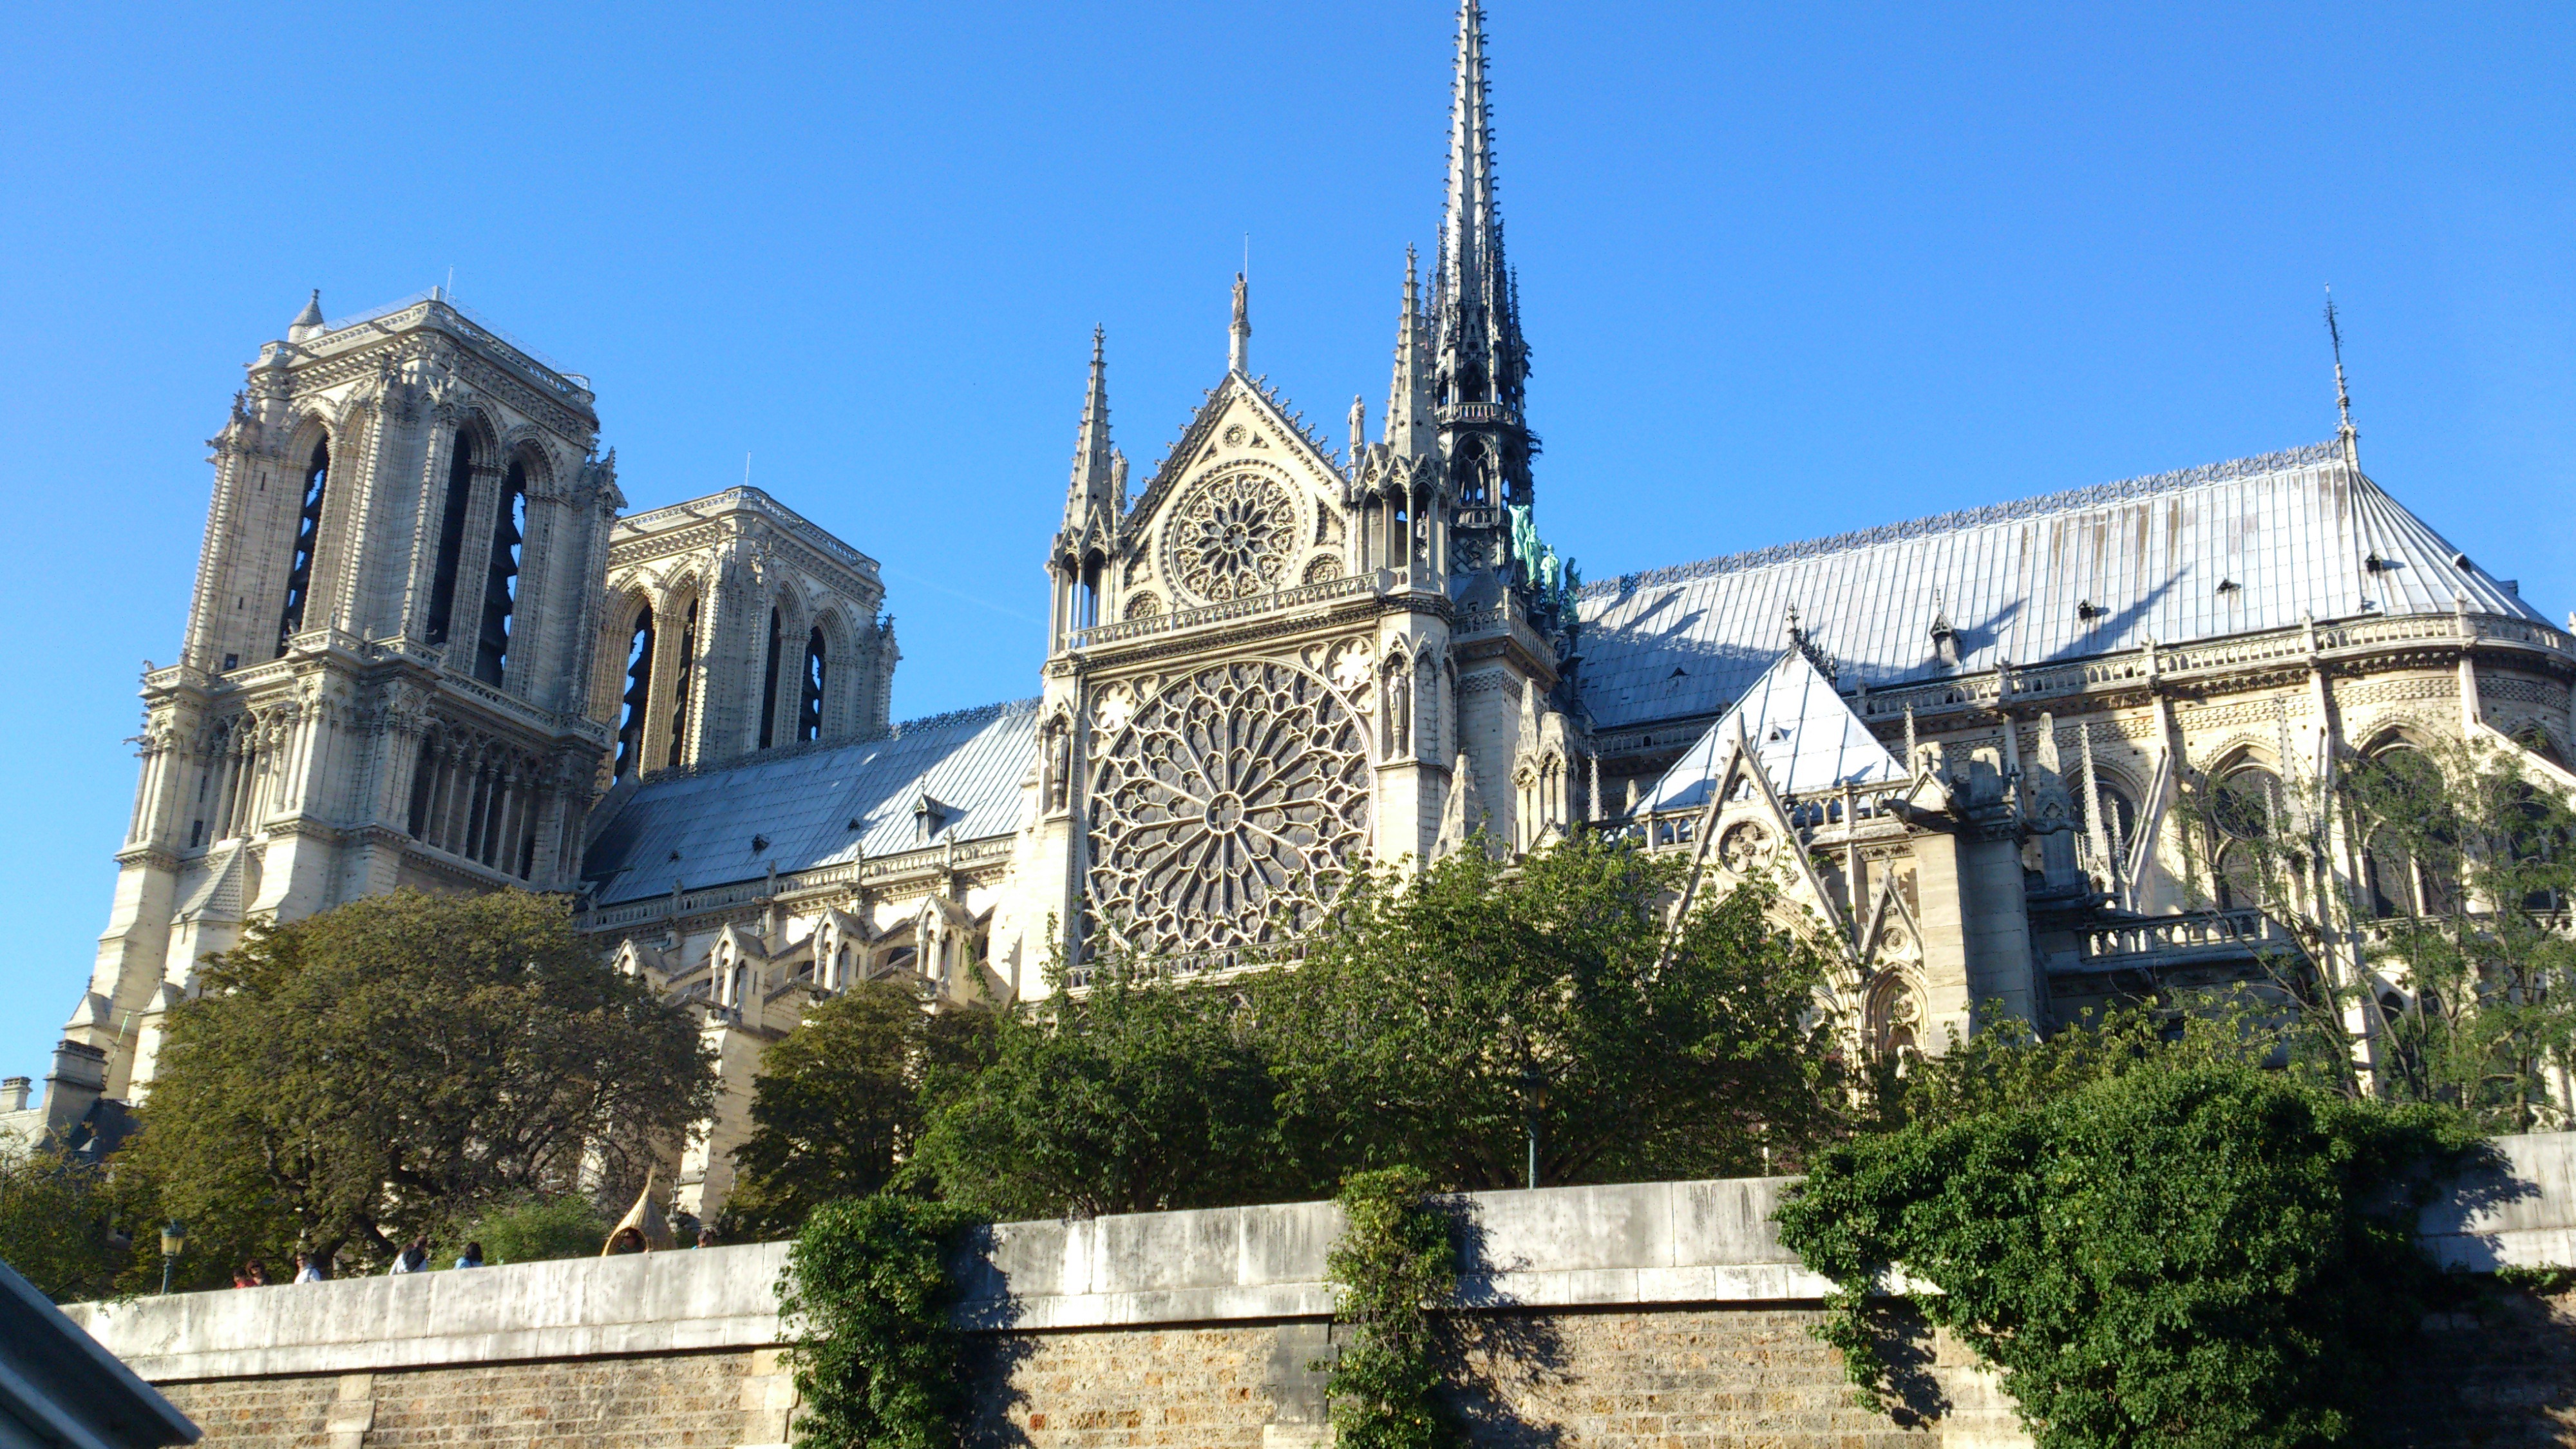
building, old, paris, monument, heaven, religion, facade, church, cathedral, attraction, cross, tourism, gothic, place of worship, bible, spiritual, pray, psalm, religious, catholic, christ, medieval, faith, monastery, saint, jesus, culture, christianity, worship, holy, orthodox, famous, estate, gospel, devotion, believe, resurrection, spirituality, catholicism, belief, gothic architecture, notre dame, tours, guidance, testament, historic site